Rimini

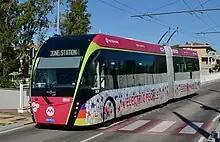
A Metromare trolleybus in 2022

The first stable theatre in Rimini is documented since 1681, when the city council decided on the transformation of the 's main hall into a large theatre hall, hosting shows of amateur dramatics companies and the young Carlo Goldoni, who was studying philosophy in Rimini at that time. Between 1842 and 1857, the Teatro Nuovo Comunale, now the Amintori Galli Theatre, was built to a neoclassical design by Luigi Poletti; it is considered one of his architectural masterpieces. On 16 August 1857, the theatre hosted the world premiere of Giuseppe Verdi's "Aroldo," which was a major event in the city, attracting many foreign visitors. During the Second World War, the theatre was severely damaged by Allied bombardment. Following a complete restoration in the 2010s, the theatre reopened on 28 October 2018.